Body and Soul (1947 film)

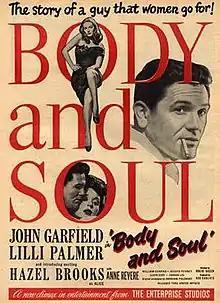
Theatrical release poster

Body and Soul is a 1947 American film noir sports drama directed by Robert Rossen and starring John Garfield, Lilli Palmer, Hazel Brooks, Anne Revere, and William Conrad. The screenplay by Abraham Polonsky is partly based on the 1939 film "Golden Boy". With cinematography by James Wong Howe, the film is considered by some to be one of the best films about boxing. It is also a cautionary tale about the lure of money—and how it can derail even a strong common man in his pursuit of success. The film uses the song "Body and Soul" for the main musical theme and underscoring throughout.